Lisa S. Jones

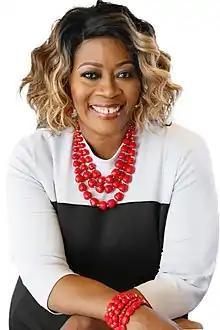
Jones in 2018.

Lisa S. Jones (born 1 April 1974) is an American businesswoman and entrepreneur, best known for being the founder of Atlanta-based video email company EyeMail Inc. As both a black and woman-owned business, EyeMail Inc. is classified as a Minority Women Business Enterprise (MWBE). Her company began as a start-up, eventually growing exponentially through partnerships with Microsoft, Delta Air Lines, Time Warner, Porsche North America, the Atlanta Tech Village, PepsiCo and, most notably, The Coca-Cola Company, through which EyeMail Inc. was selected by Microsoft as a premier MWBE supplier in digital marketing. Prior to dedicating herself to entrepreneurship, Jones worked in supplier diversity for telecommunications provider AT&T, and continues to develop a career as a thought leader and public speaker in the matter.